Hillsborough Stadium

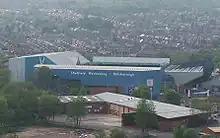
The stadium seen from Shirecliffe, one mile to the east.

The highest attendance recorded at Hillsborough was in the FA Cup fifth round on 17 February 1934. A total of 72,841 turned up to see a 2–2 draw with Manchester City. The highest attendance recorded since work to convert the stadium to an all-seater venue was completed in 1993 was for a Premier League match against Manchester United on 2 February 2000. The game was watched by 39,640 fans.